Thomas Welsby

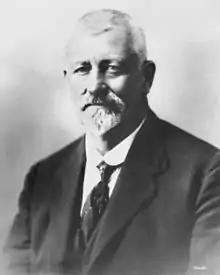

Thomas Welsby (29 November 1858 – 3 February 1941) was an Australian businessman, author, politician, and sportsman based in Queensland. He was a Member of the Queensland Legislative Assembly from 1911 to 1915.